List of Algeria international footballers

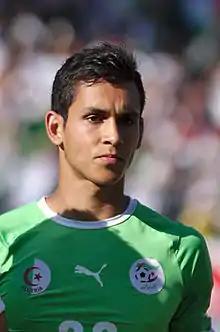
Aïssa Mandi is Algeria's most capped player.

The Algeria national football team represents the country of Algeria in international association football. It is fielded by Algerian Football Federation, the governing body of football in Algeria, and competes as a member of the Confederation of African Football (CAF), which encompasses the countries of Africa. Algeria competed in their first match on 6 January 1963, a 2–1 win with Bulgaria at Stade municipal. This table takes into account all official Algeria matches played up to and inclusion 10 June 2025.